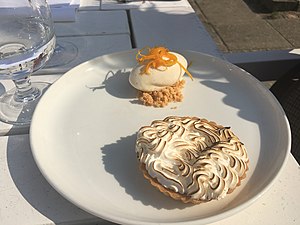
Michel Michaud / Karriere
Tarte au citron på Ruths Hotel i Gammel Skagen.
Klassisk fransk dessert; citrontærte med marengs
Michel-Patrick Michaud er en dansk-fransk kok og restauratør, der bragte fransk cuisine til Danmark i 1971. Han har modtaget flere michelinstjerner på restauranter, hvor han har været køkkenchef som Falsled Kro, Kong Hans Kælder og Søllerød Kro. Derudover er han kendt for sin kage Gateau Marcel.